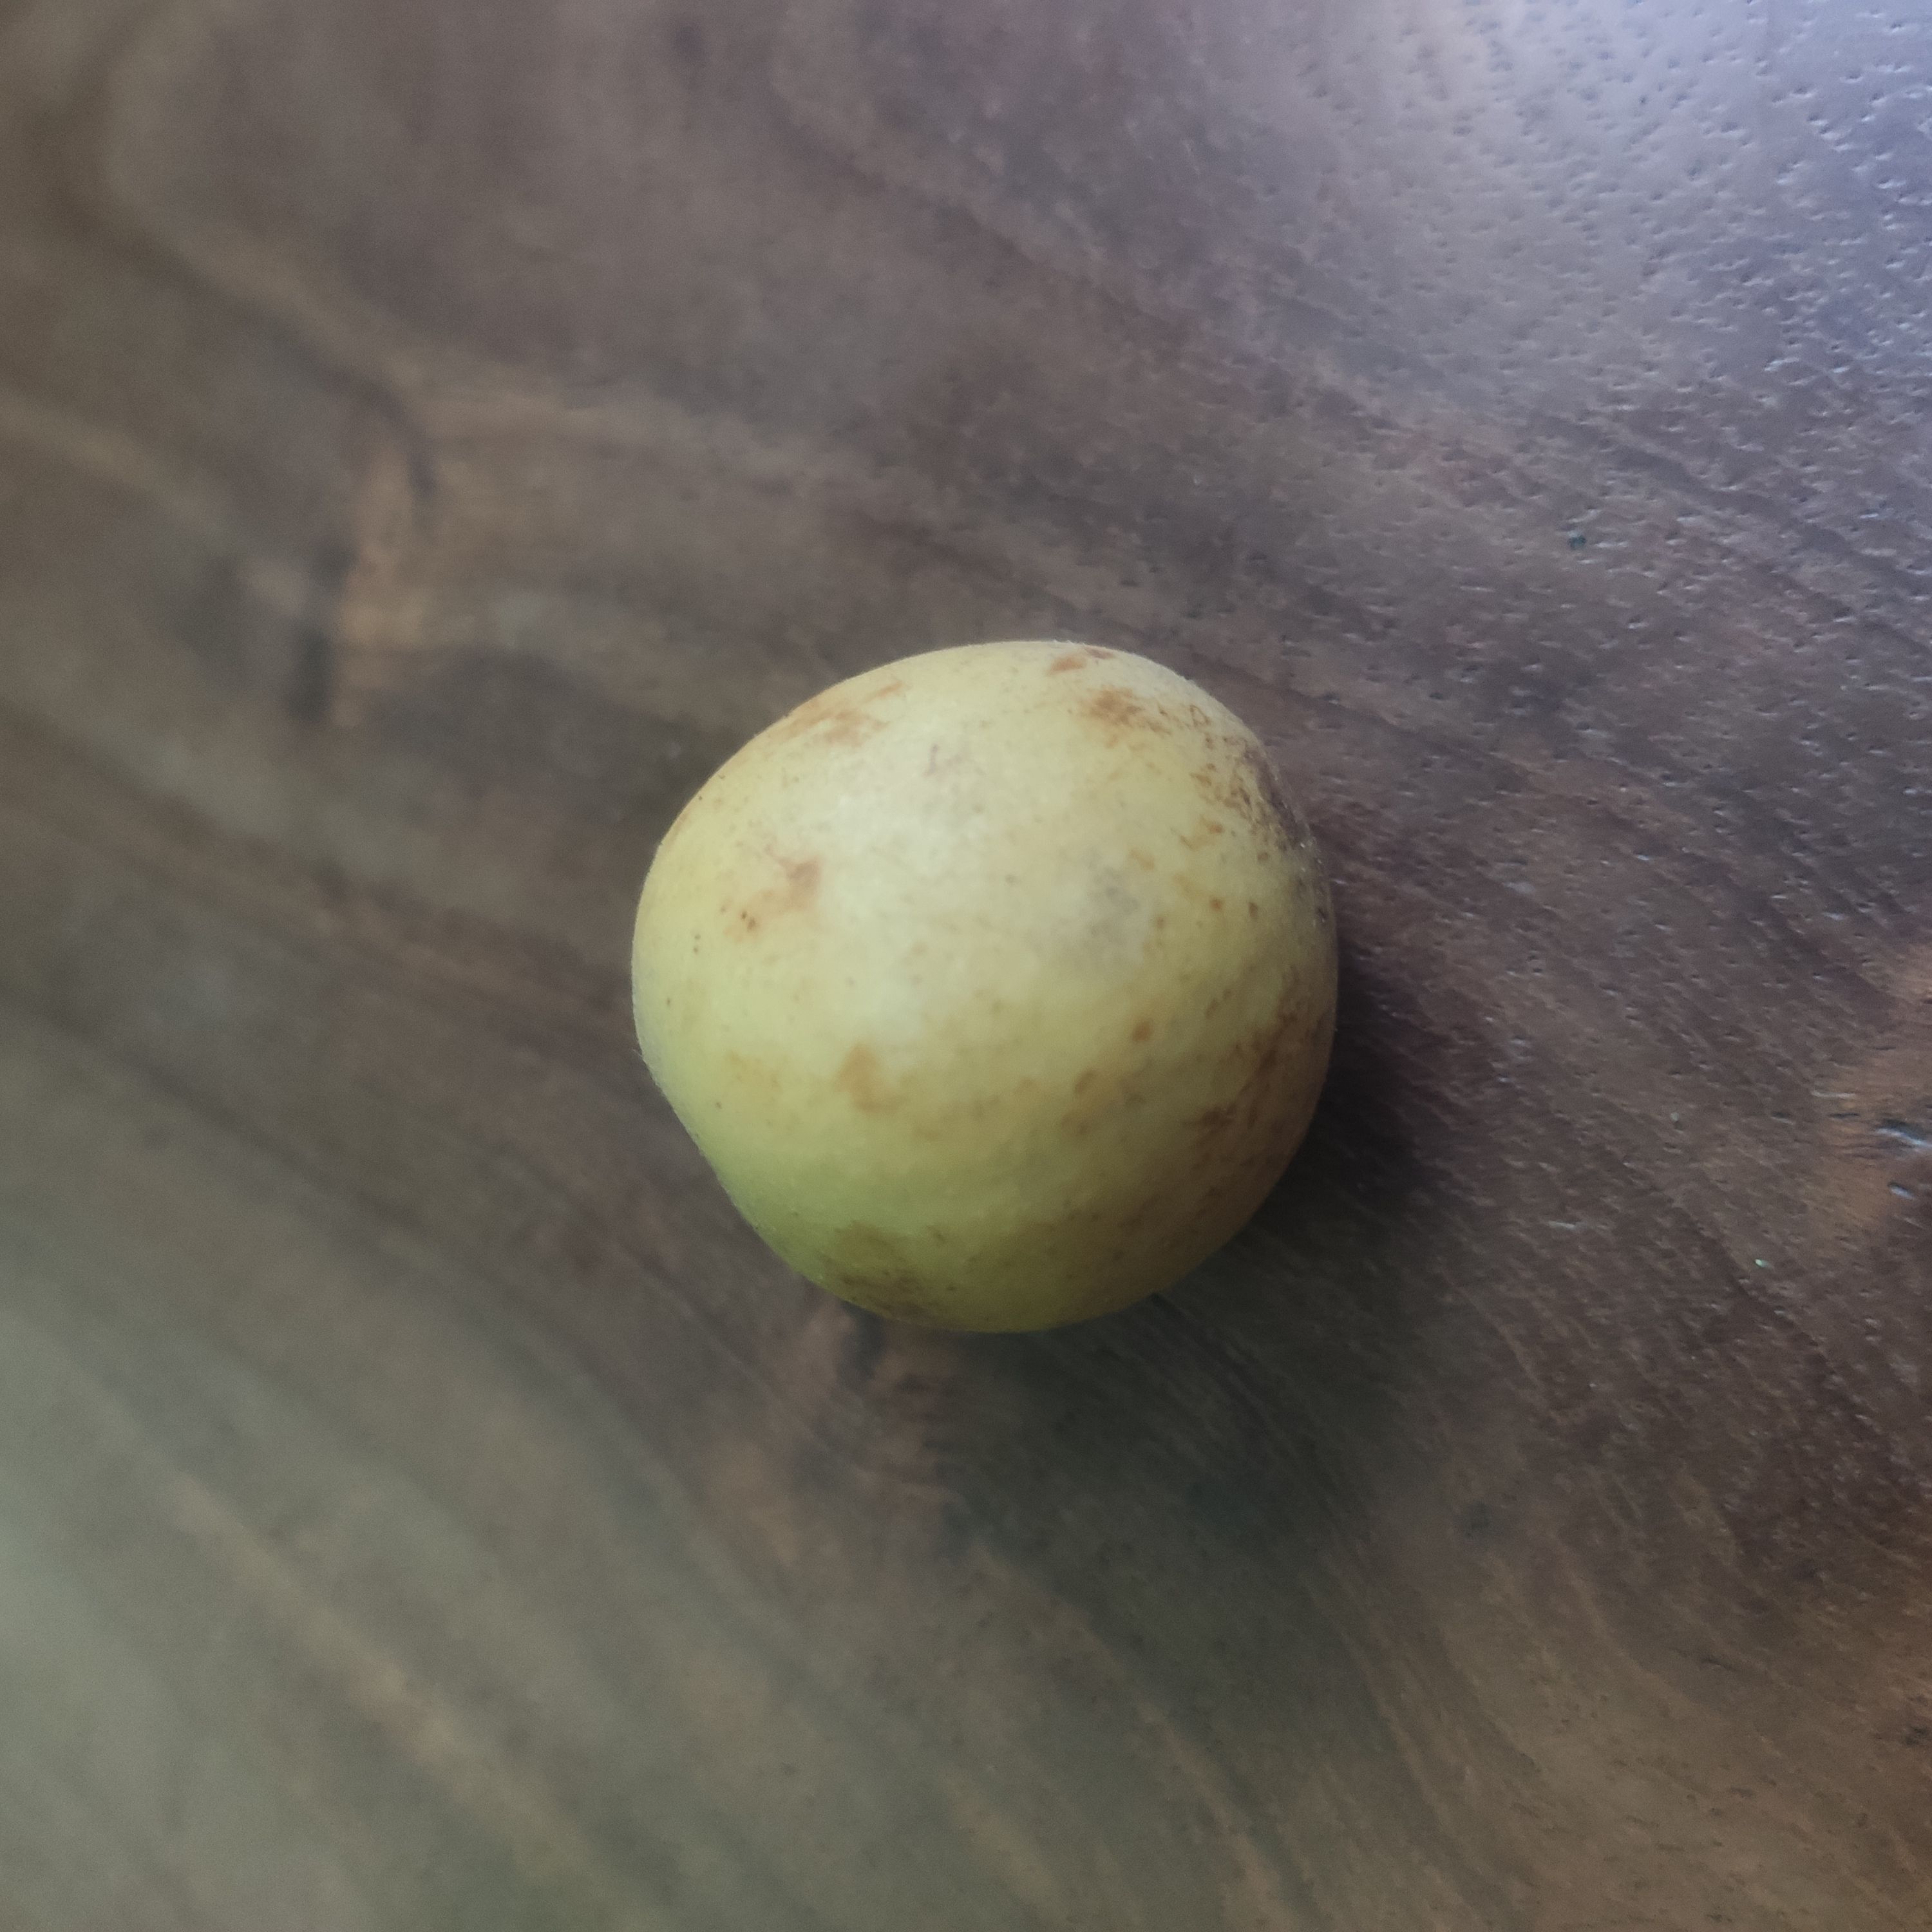
Fruit: burmese-grape
Grade: 1st-grade